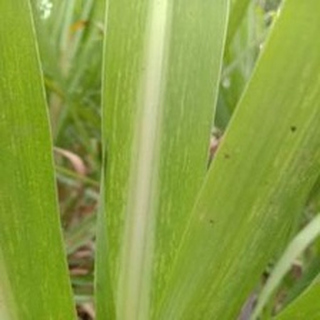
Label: sugarcane_mosaic